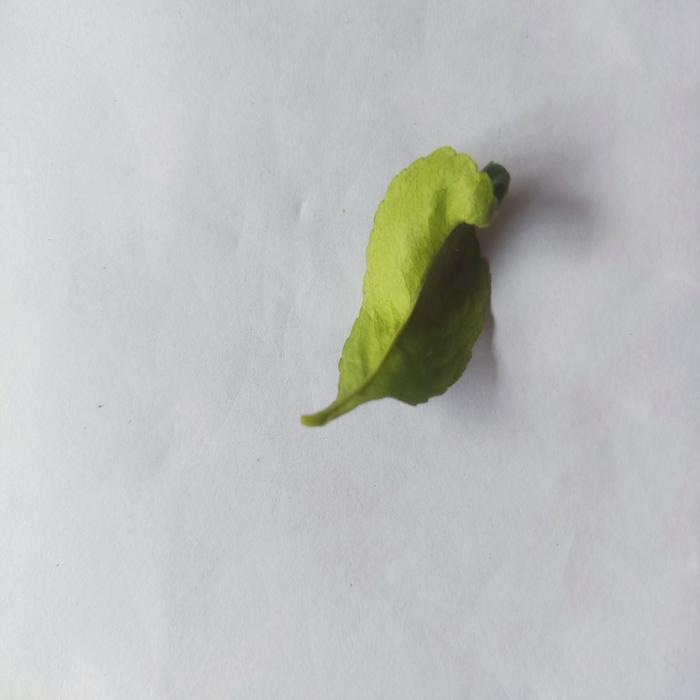
Crop: Lemon
Leaf condition: Leaf_Curl